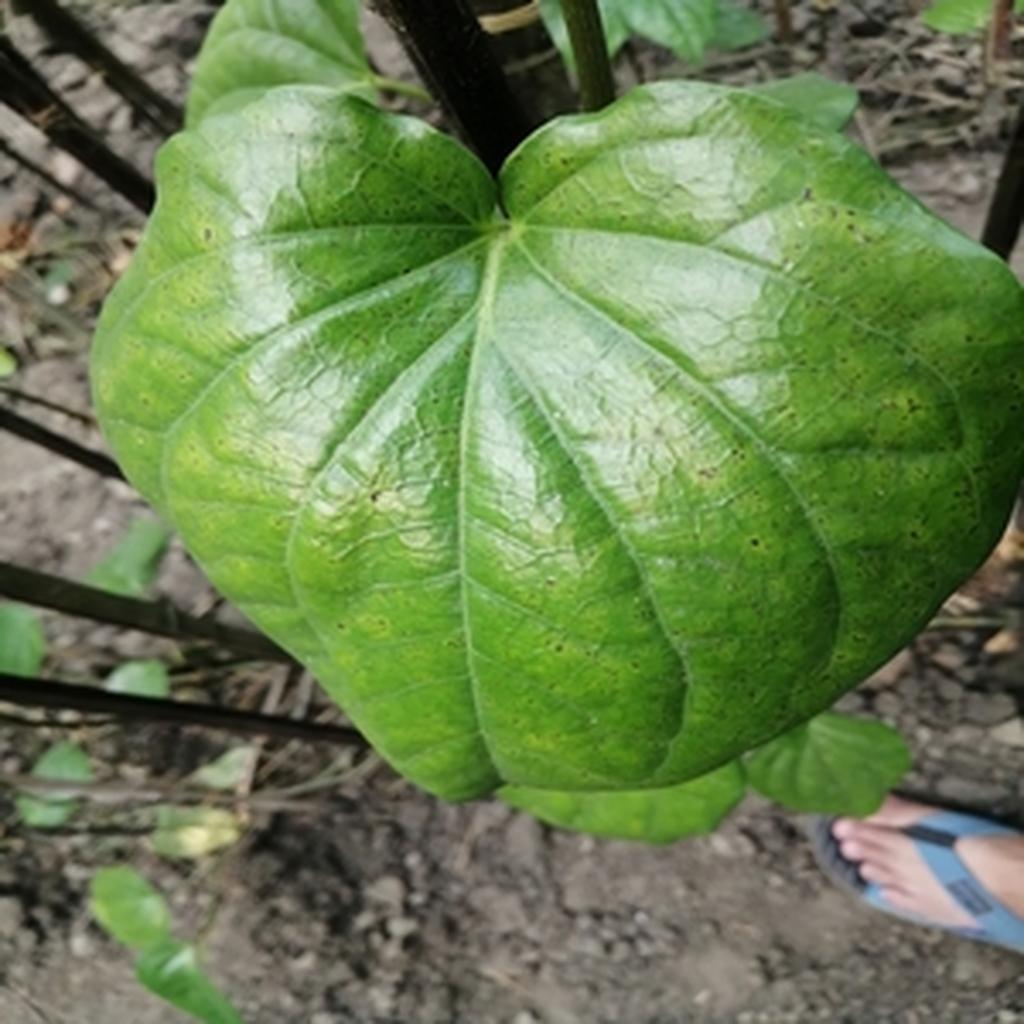
Label: Leaf_Spot